Tomohiro Ishii

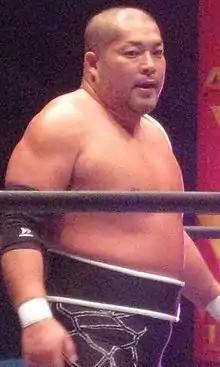
Ishii in September 2014

On January 5, 2014, Ishii started a new storyline rivalry with Tetsuya Naito, announcing his intention of becoming the next NEVER Openweight Champion. The title match between the two took place on February 11 at The New Beginning in Osaka and saw Ishii become the third NEVER Openweight Champion, winning his first title in NJPW. After Naito eliminated Ishii from the 2014 New Japan Cup in their first round match, a rematch for the NEVER Openweight Championship between the two was set for the April 6 Invasion Attack 2014 event, where Ishii made his first successful title defense. Ishii's second successful title defense took place just six days later during NJPW's trip to Taiwan, when he defeated Kushida. On May 3 at Wrestling Dontaku 2014, Ishii made his third successful title defense against Tomoaki Honma and was afterwards challenged by IWGP Junior Heavyweight Champion Kota Ibushi, with whom he had had sporadic heated encounters since the past year's G1 Climax. The match between the two took place on May 25 at Back to the Yokohama Arena and saw Ishii make his fourth successful title defense. After the match, Ishii was pulled into the rivalry between Chaos and Bullet Club, when he was attacked by former stablemate Yujiro Takahashi, who appointed himself as his next challenger. On June 29, Ishii lost the NEVER Openweight Championship to Takahashi in his fifth defense, following outside interference from Bullet Club. From July 21 to August 8, Ishii took part in the 2014 G1 Climax, where he finished tied fifth in his block with a record of five wins and five losses, working his two final matches with a separated shoulder. Ishii's performance in the tournament was praised, with Mike Sempervive of "Wrestling Observer Newsletter" stating that the quality of his matches, his fortitude, popularity and charisma secured him as a "legitimate New Japan star".